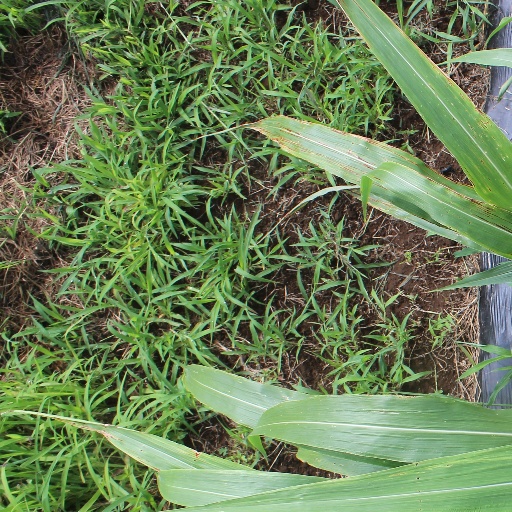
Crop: sorghum